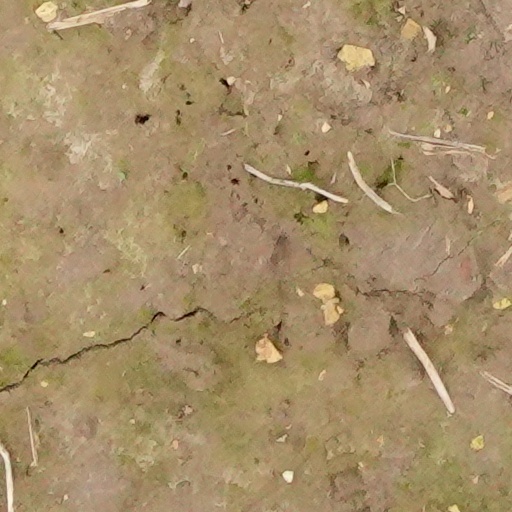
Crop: wheat